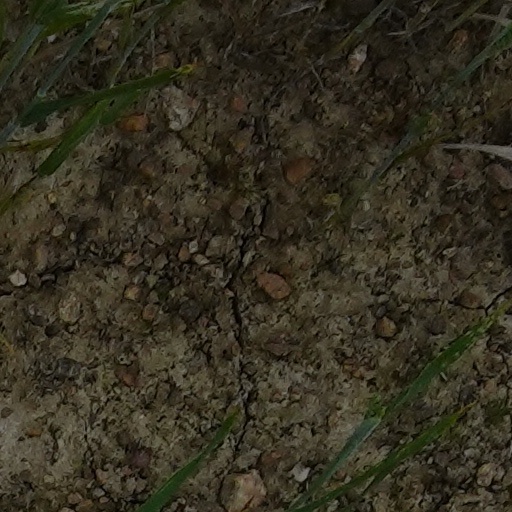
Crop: wheat